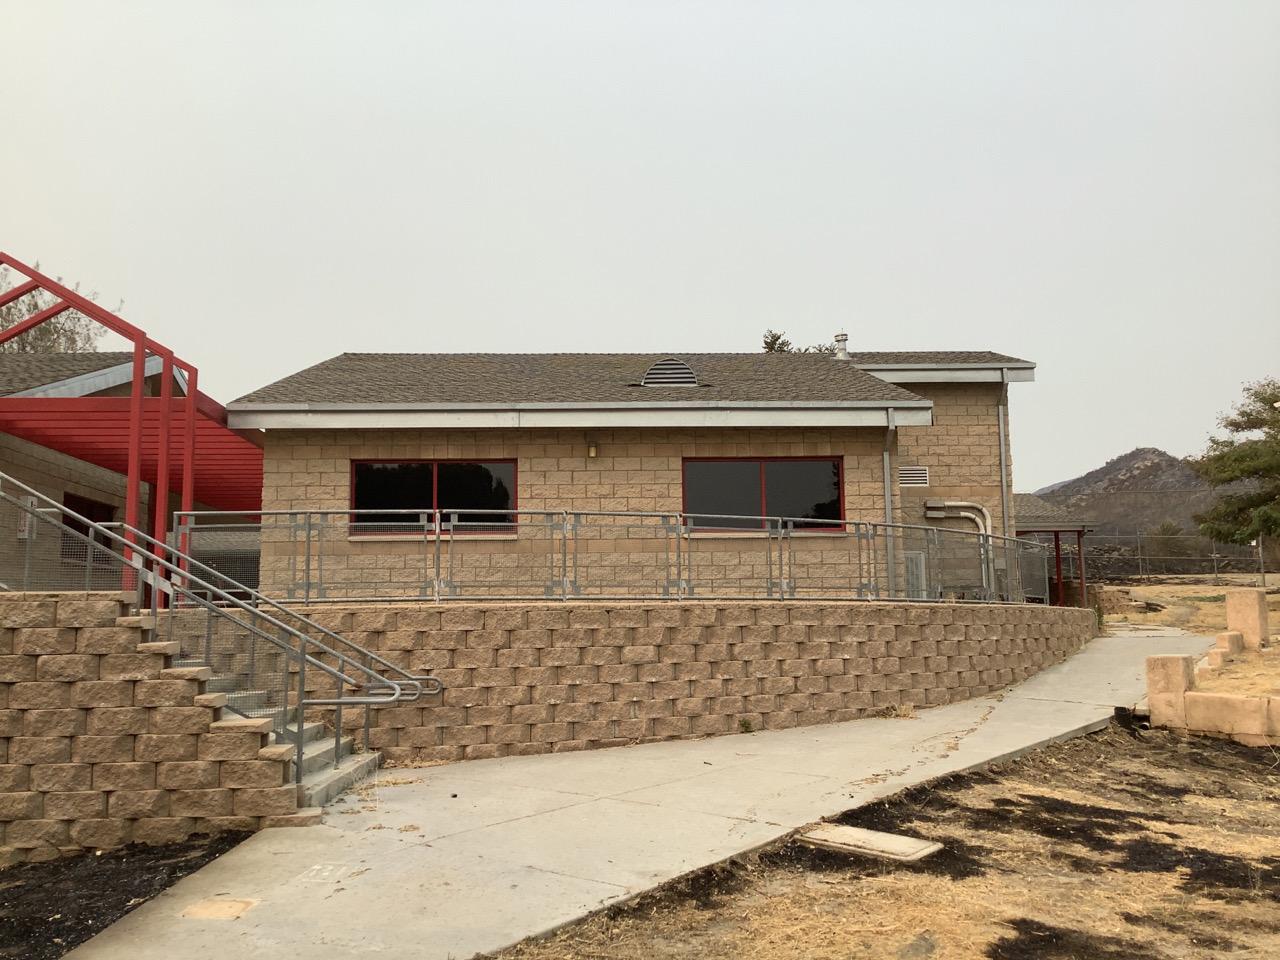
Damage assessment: no_damage